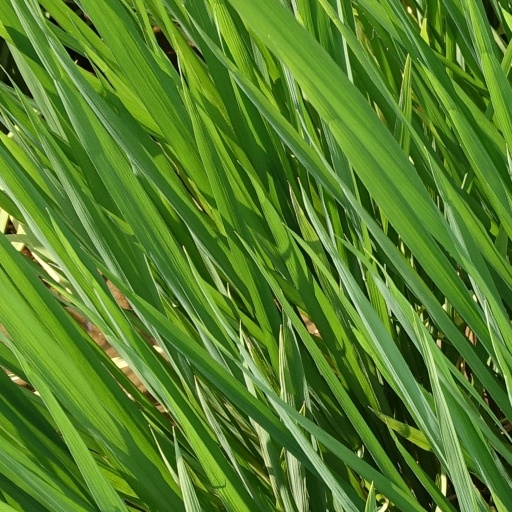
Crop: rice